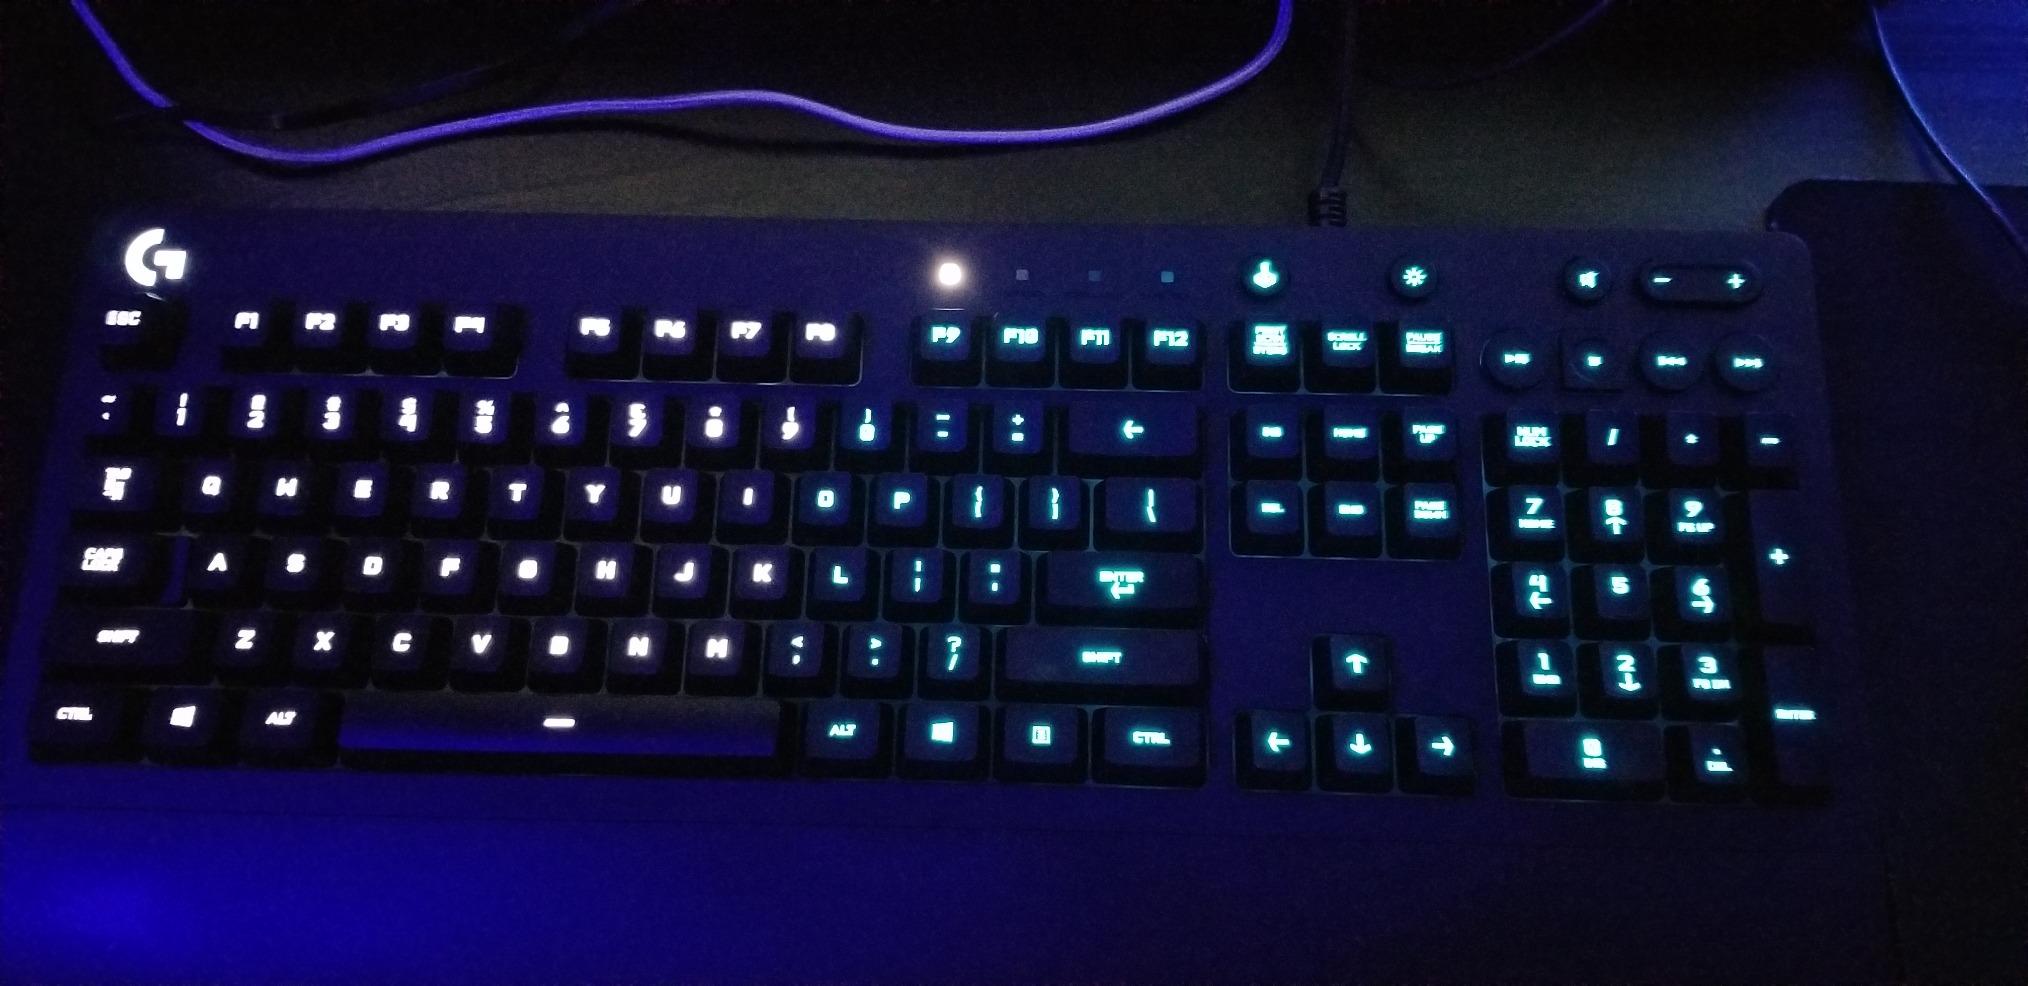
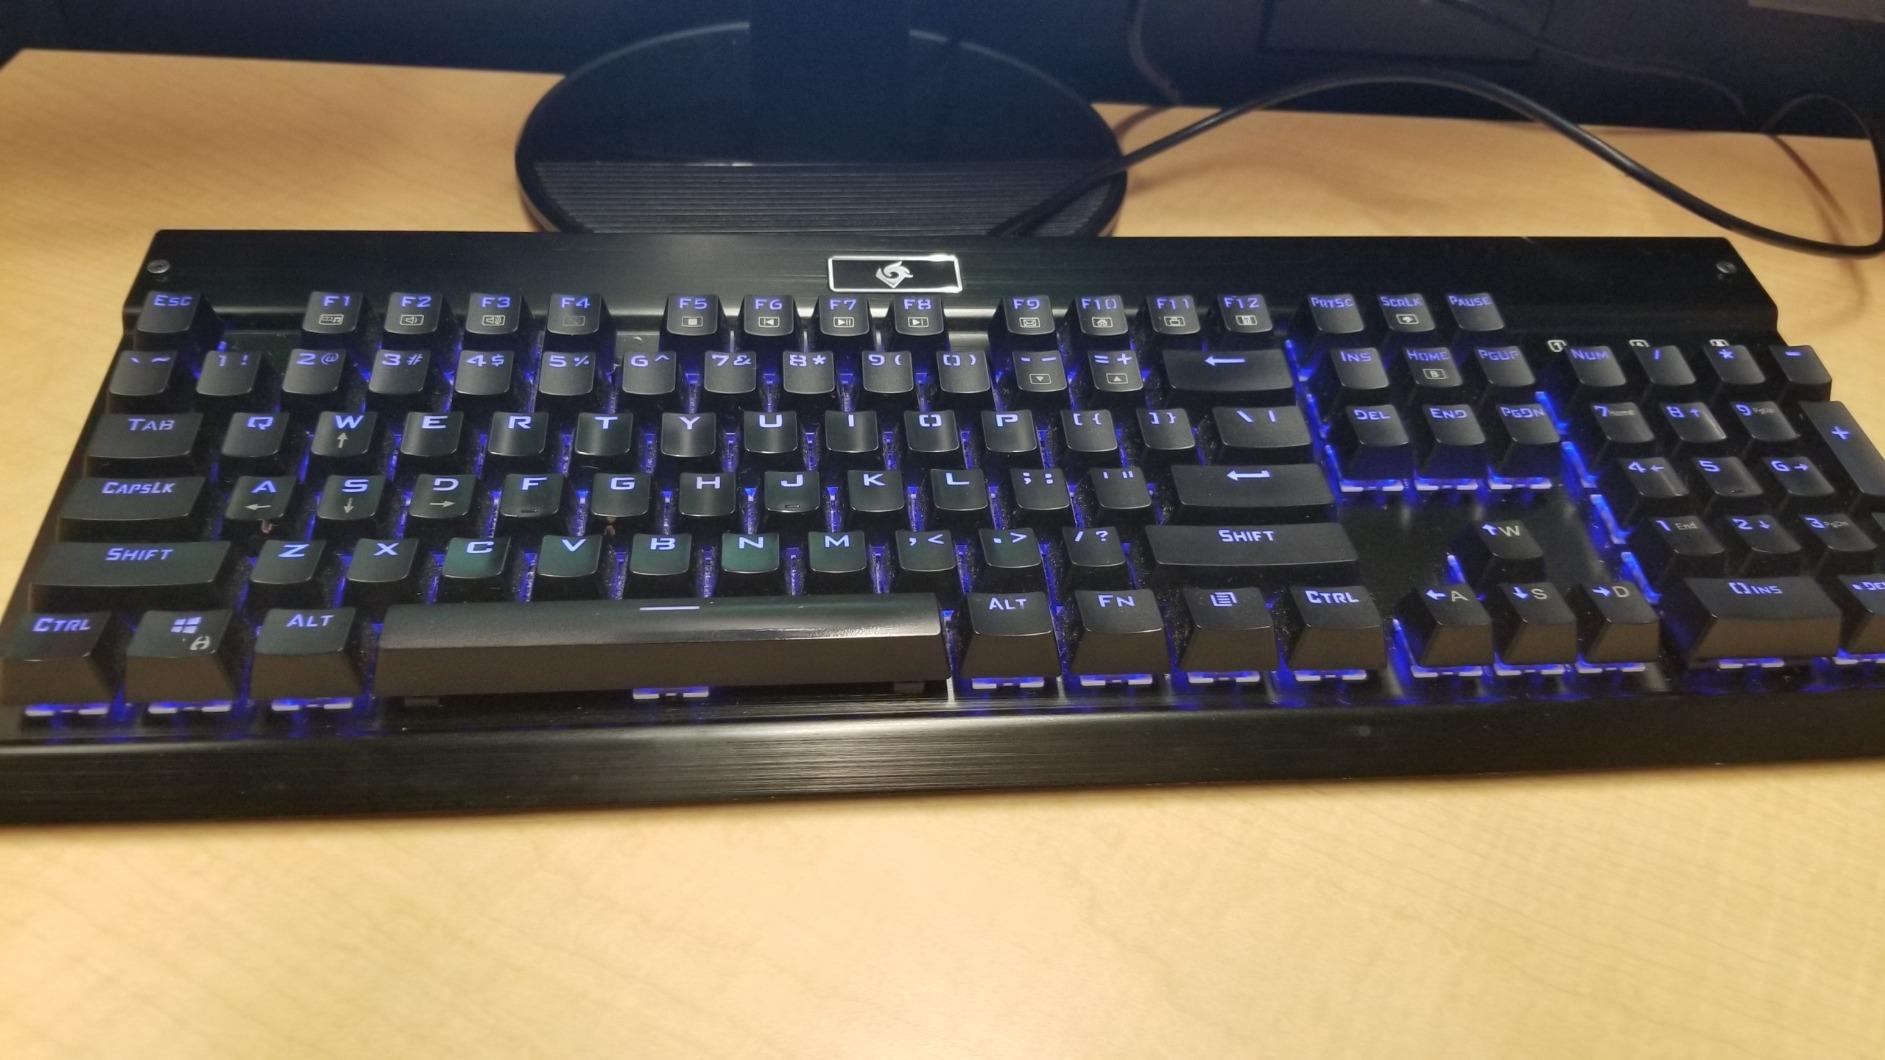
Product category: keyboard
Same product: no